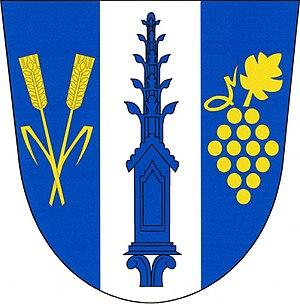
Práče est une commune du district de Znojmo, dans la région de Moravie-du-Sud, en République tchèque. Sa population s'élevait à 814 habitants en 2019.